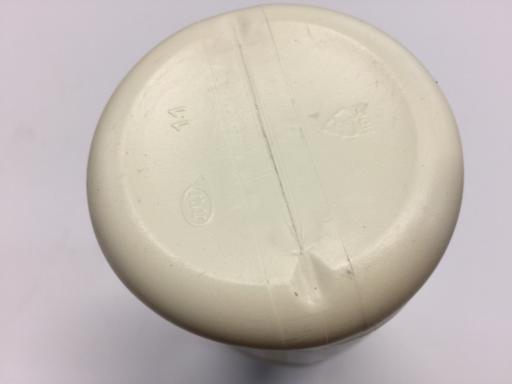
Label: plastic